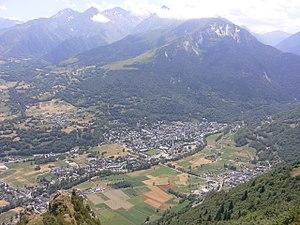
village de Saint-Lary-Soulan
Saint-Lary-Soulan est une commune du département des Hautes-Pyrénées, dans la région Occitanie, en France.